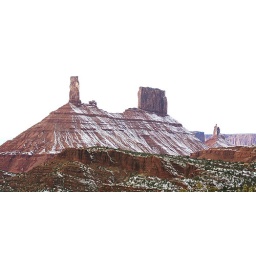
Wintertime at castle rock and the priest and nuns rocks in the castle valley neat moab, utah